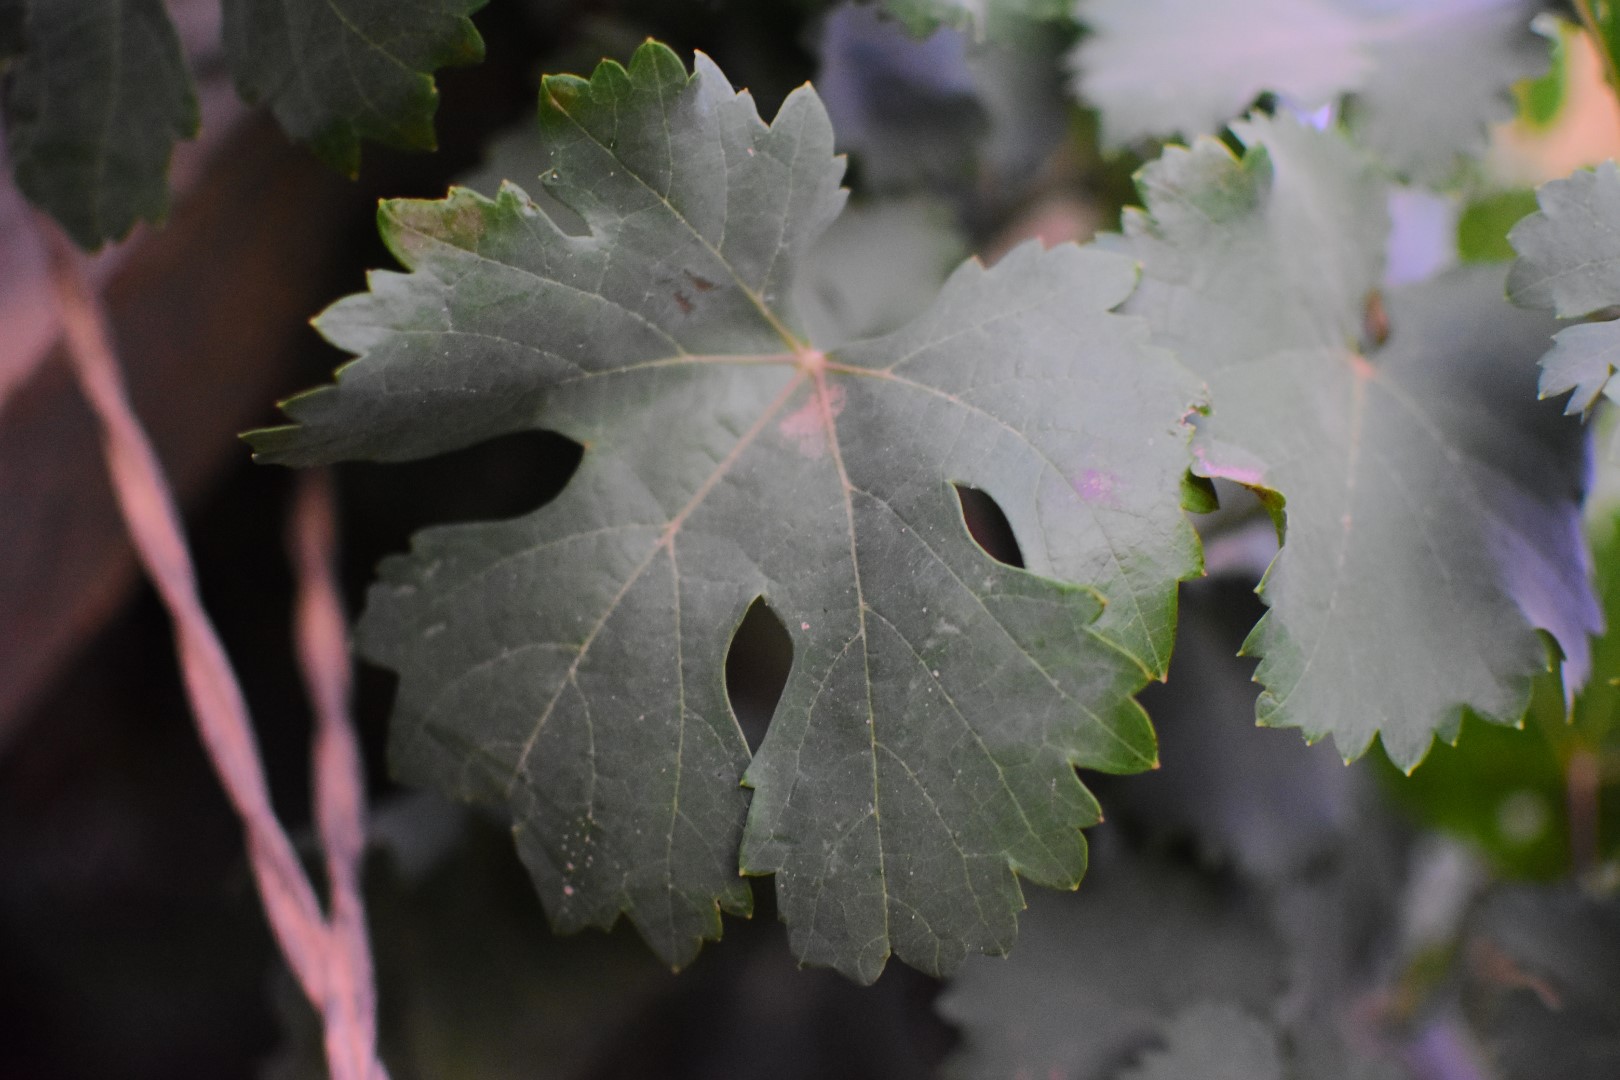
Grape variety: Aswud Balad